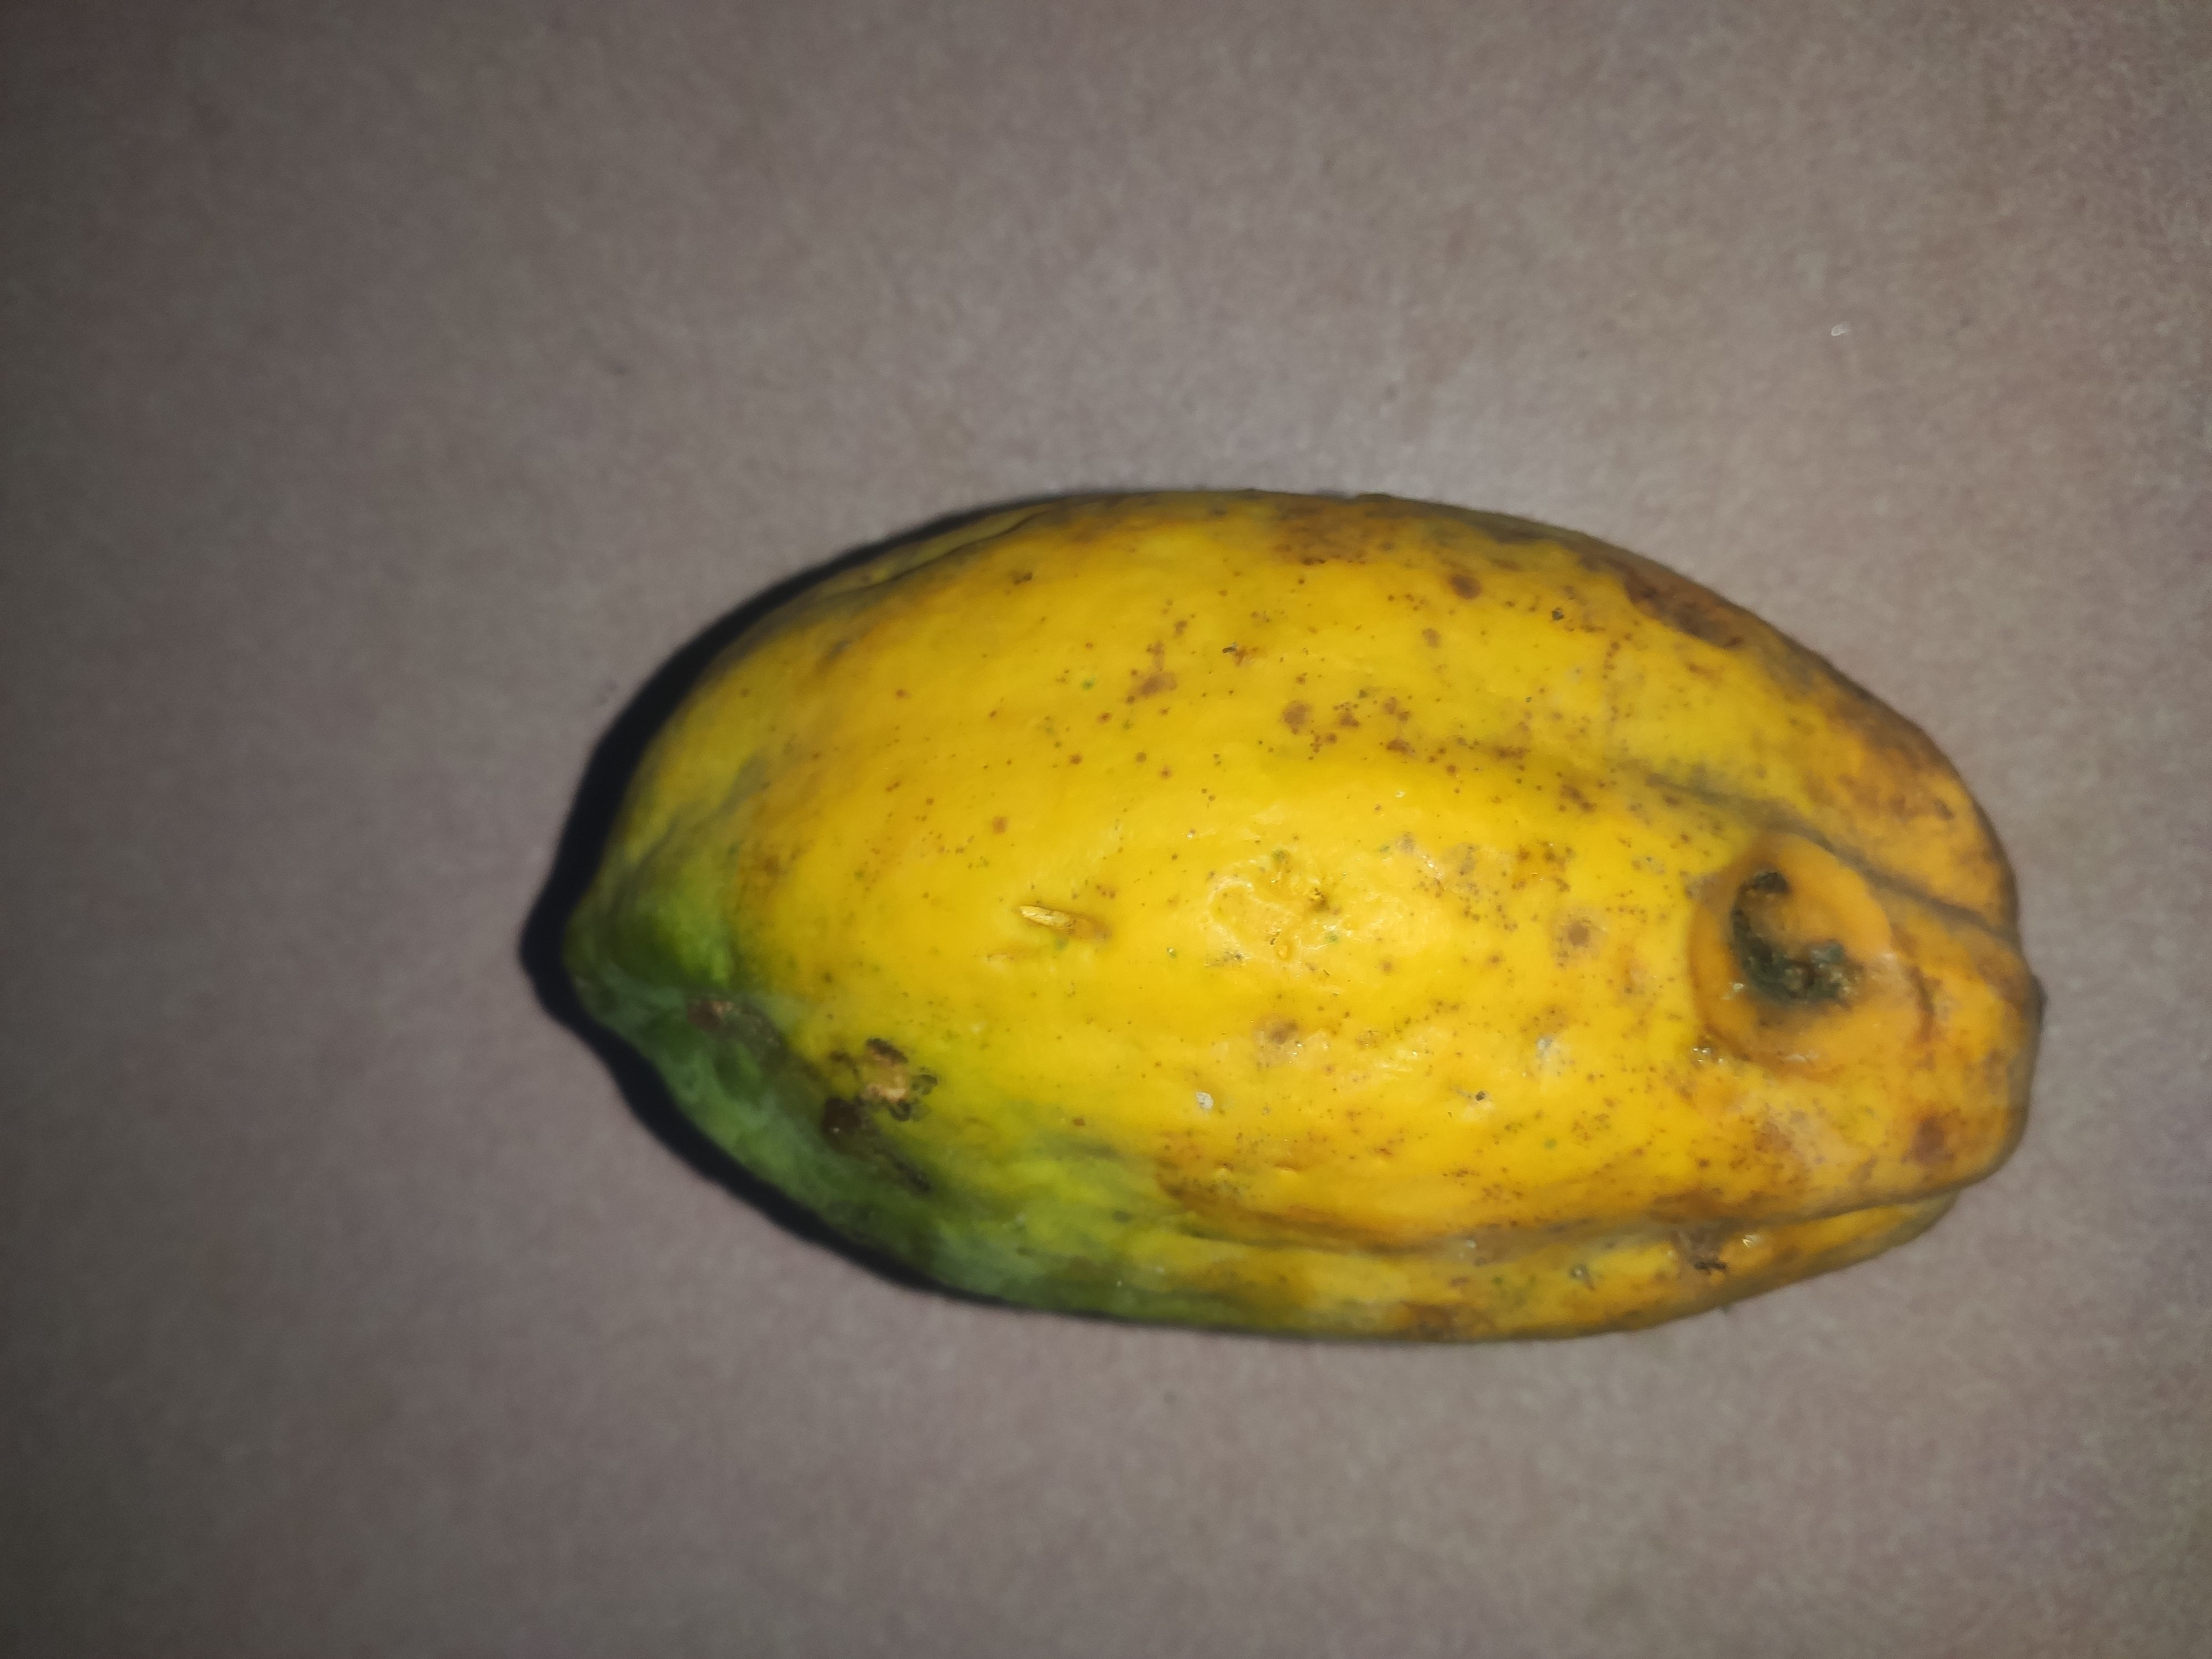
Fruit: papayas
Grade: 2nd-grade